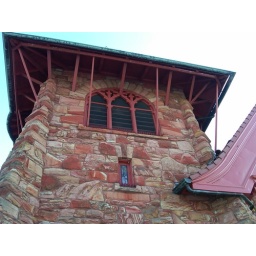
This unique red stone church in Napoleon, Ohio was built in 1901.